1906 Florida football team

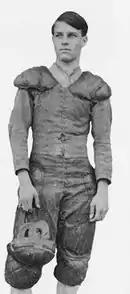
Roy Corbett in uniform

The starting lineup was Clarke (left end), Neilson (left tackle), Earman (left guard), Barrs (center), Wissen (right guard), Rodder (right tackle), Graham (right end), Thompson (quarterback), Forsyth (left halfback), Corbett (right halfback), Hancock (fullback).